Bangalore Rajdhani Express

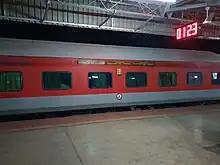
Bangalore "Rajdhani Express" at Guntakal Junction.

The 22691 / 22692 KSR Bengaluru City – Hazrat Nizamuddin "Rajdhani Express", (often called as Namma Rajdhani Express) is a Rajdhani Express train Daily connecting Karnataka's Capital Bangalore and National Capital Delhi. According to a report, it is the highest revenue-earning express train of the Indian Railways as of 2023.